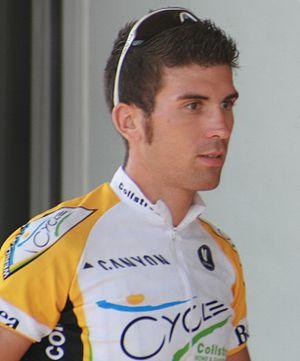
Marco Marcato, à l'Eneco Tour 2008, à Ardooie